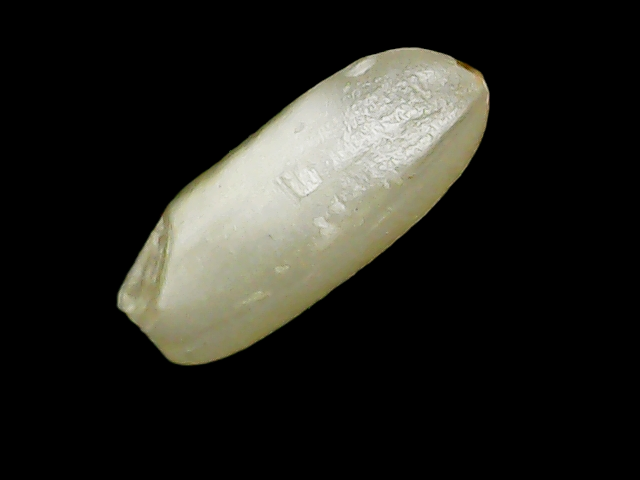
Rice variety: Binadhan10